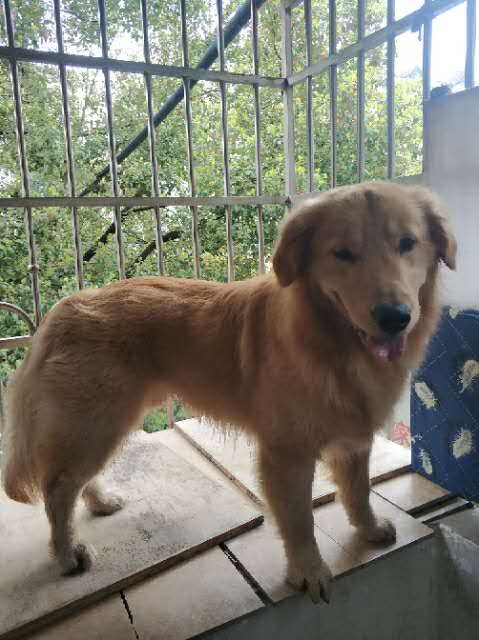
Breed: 5355-n000126-golden_retriever